Telluride mineral

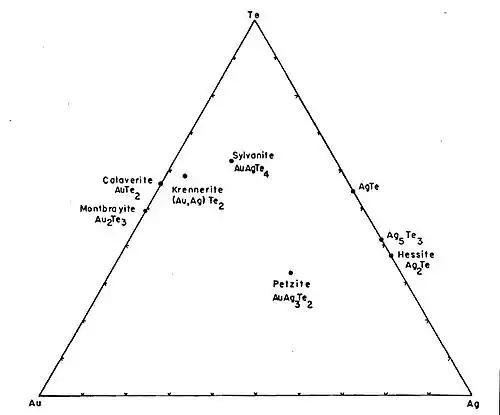
Au-Ag-Te Minerals

A telluride mineral is a mineral that has the telluride anion as a main component.